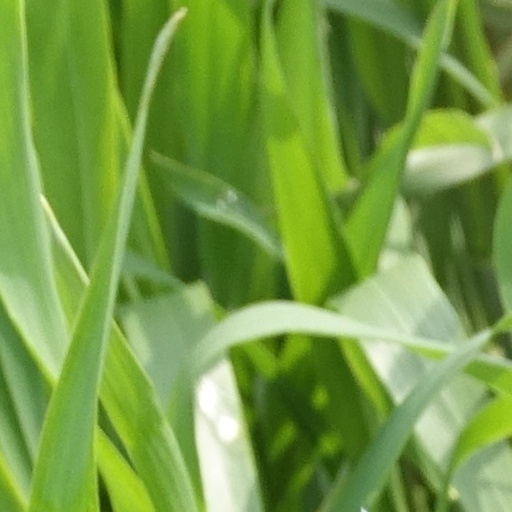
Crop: wheat